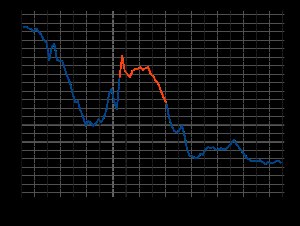
Babyboomer-generationen
Antal fødte pr. 1.000 indbyggere i USA for årene 1909-2009. Babyboomerne er vist med rødt.[1]
Med babyboomer-generationen henvises til mennesker i den vestlige verden født i årene 1946-1964, demografisk placeret mellem den Stille generation og Generation X.